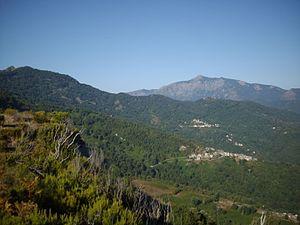
Pruno devant Poggio et Olmo de la commune de San-Gavino-d'Ampugnani, et le Monte San Petrone, pris depuis les crêtes du Mont Taglio.
Pruno est une commune française située dans la circonscription départementale de la Haute-Corse et le territoire de la collectivité de Corse. Le village appartient à la piève d'Ampugnani, en Castagniccia.